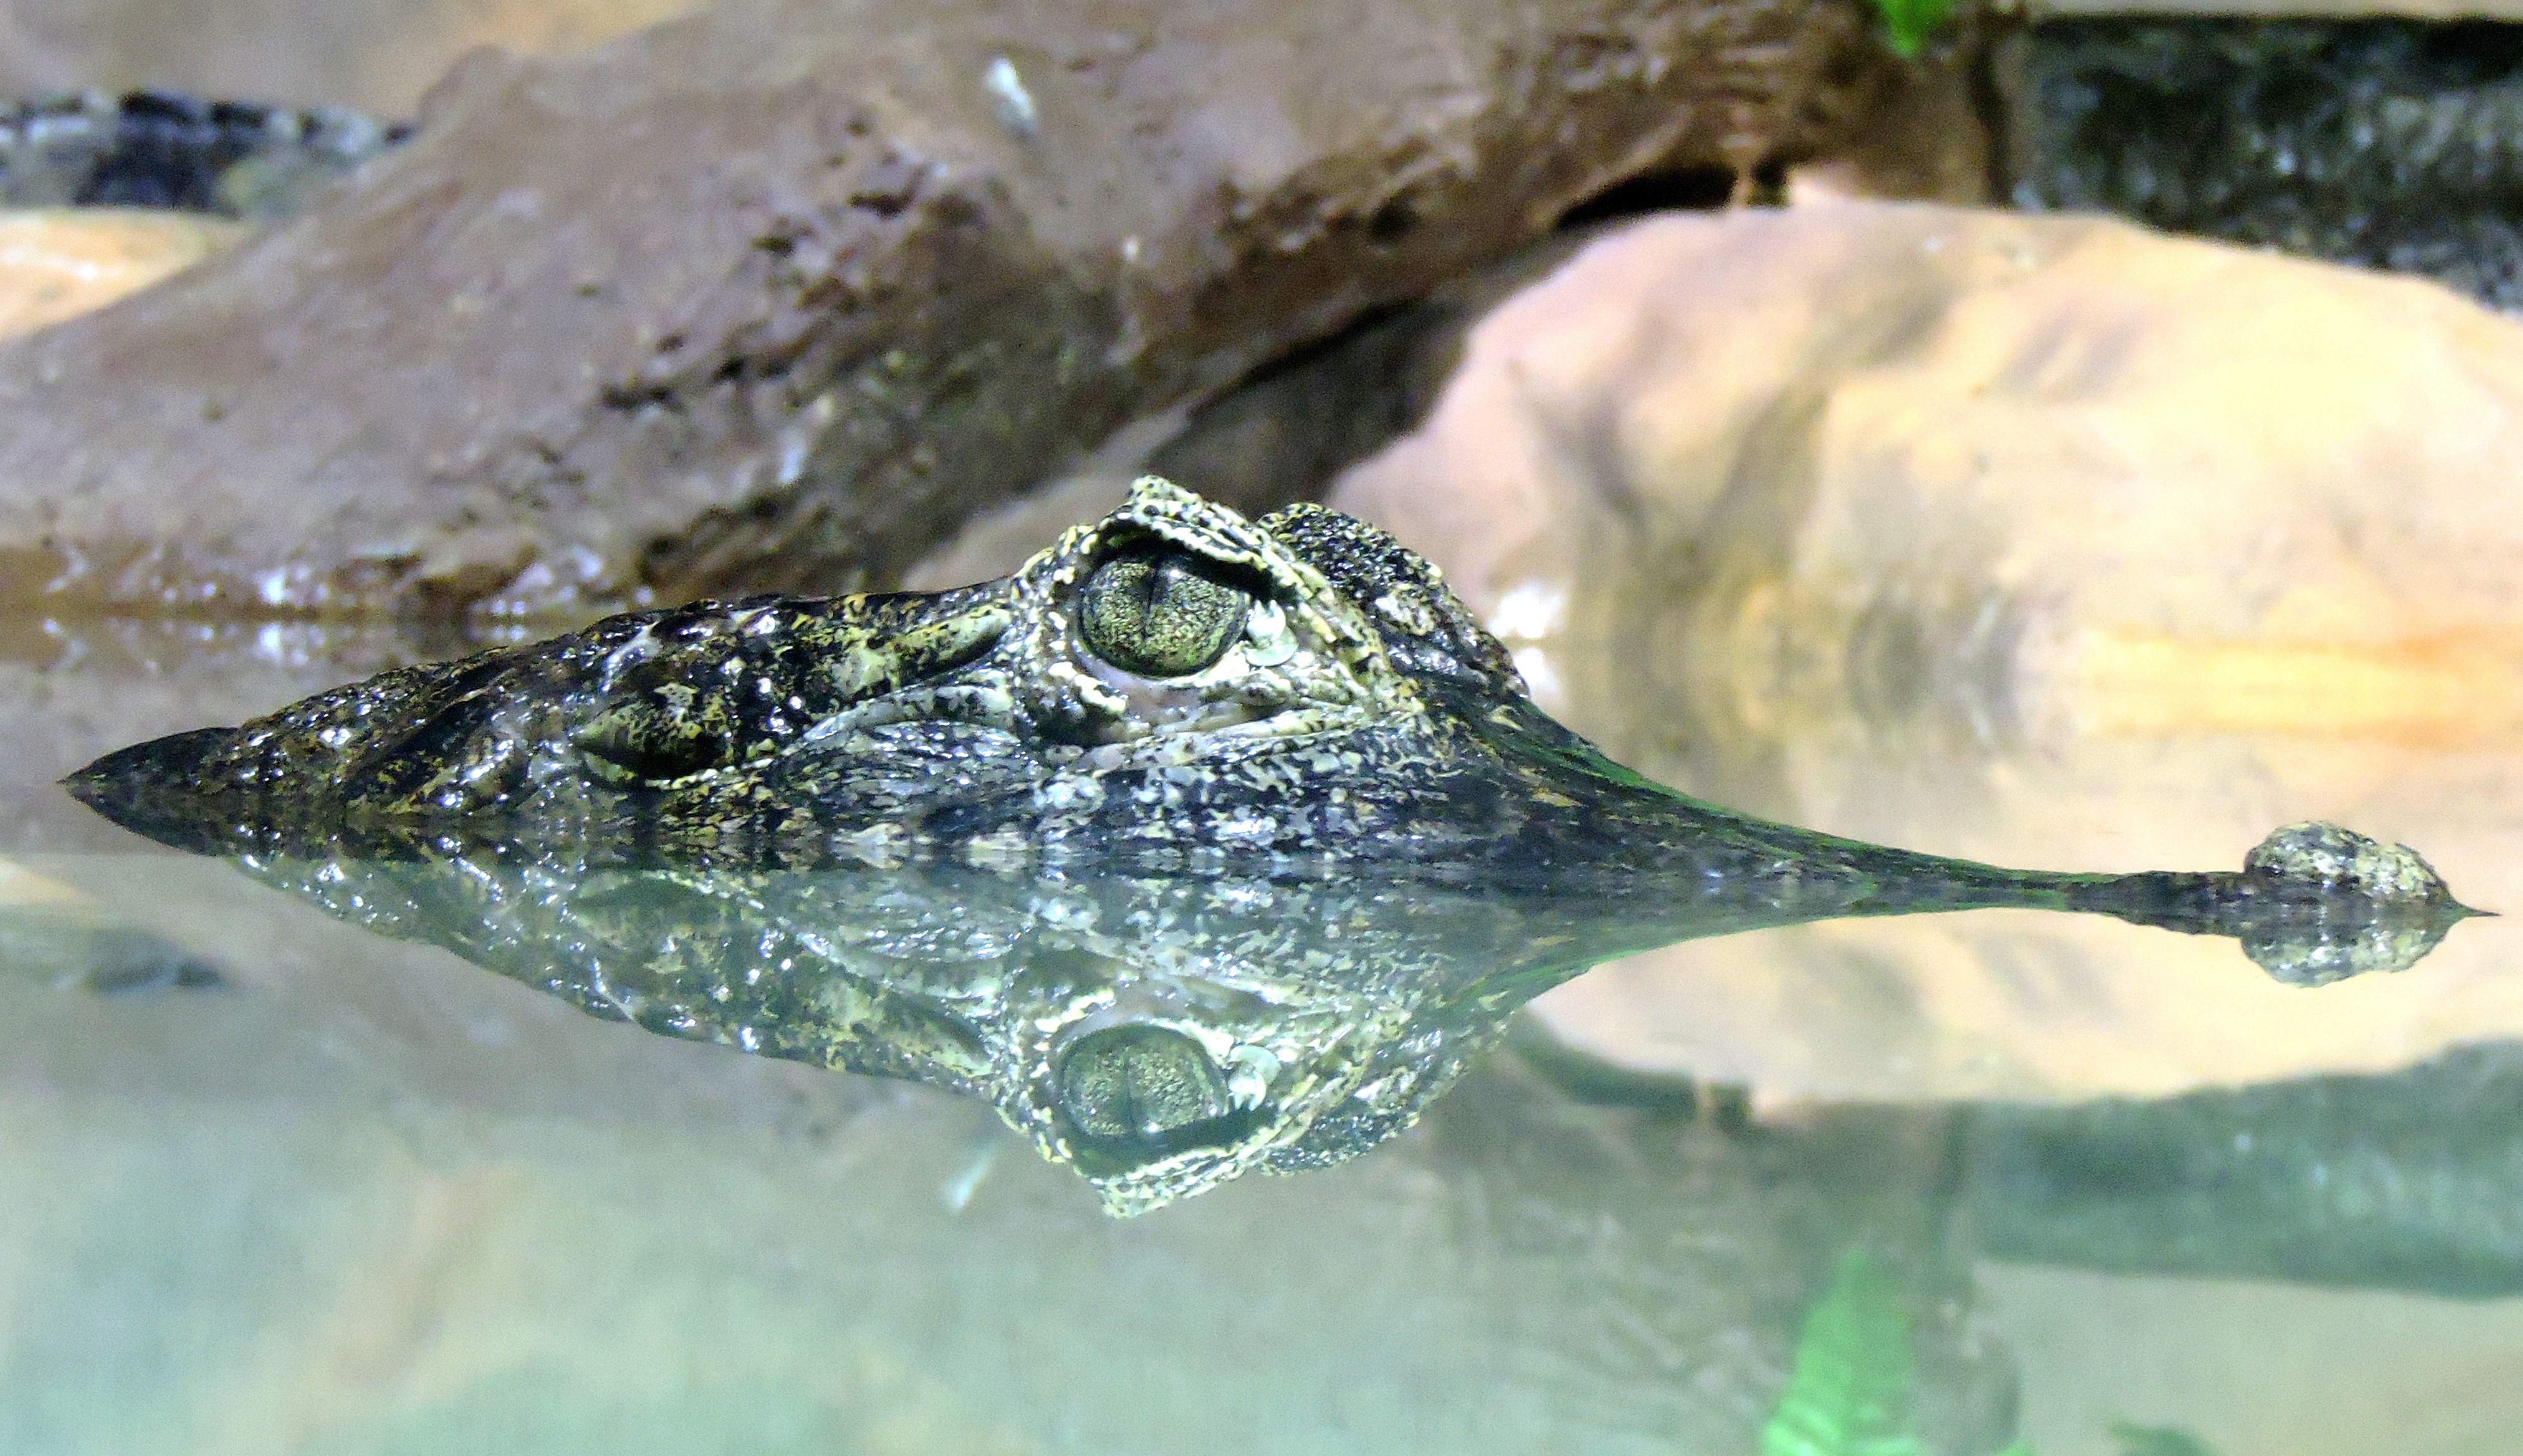
water, nature, animal, river, wildlife, wild, biology, predator, reptile, amphibian, fauna, crocodile, alligator, eye, head, vertebrate, gator, everglades, macro photography, crocodilia, marine biology